Tanks in the Spanish Army

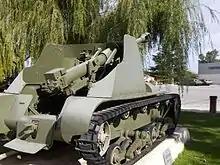
The Verdeja 75 mm Self-Propelled Howitzer, with the gun system visible

The new prototype was much closer to what Captain Verdeja had originally planned. The chassis was enlarged, and the engine was moved to the left side of the front compartment of the hull. The volume of the fuel tanks and the thickness of the armor was also increased, while the height of the turret was decreased by sloping the turret's sides. One of the most unusual—at the time—developments for the tank were the tracks, designed to eliminate the possibility of having them slide off when the tank was moving. The tank had a sprocket to the front of the hull, on each side, and a tensioner to the rear. The tracks were guided by four return rollers and four roadwheels. The tracks had previously been tested on the original prototype; they were designed to fit around the roadwheel, and consequently lock themselves into place, avoiding the possibility of slipping off. The construction of the prototype was postponed until May 1940, due to a shortage of funds, and the tank was finally delivered to the proving grounds of Carabanchel for testing. The prototype was denominated the Verdeja 1, and competed against a T-26B in a number of different tests. Ultimately, the Verdeja scored a total of 243 points, as compared to 205 scored by the T-26. The testing resulted in a number of modifications, including higher suspension to allow climbing over taller obstacles, the increase in armor thickness, increase of the body width and the creation of an empty space at the rear, to allow for the future installation of a communications radio. After two months work, the Verdeja 1 was returned for testing and this time scored a total of 261.98 points. Although the success of this prototype persuaded the Spanish government to issue an order for the construction of 1,000 tanks, ultimately lack of incentives to develop the relevant industrial infrastructure; the poor economic situation after the Spanish Civil War and absence of foreign clients, soon caused the production program to collapse.